Erik Sabel

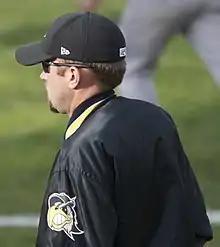
Sabel with the South Bend Silver Hawks in 2008

Erik Sabel (born October 14, 1974) is a former Major League Baseball pitcher who played for three seasons. He played for the Arizona Diamondbacks in 1999 and 2001 and the Detroit Tigers in 2002.